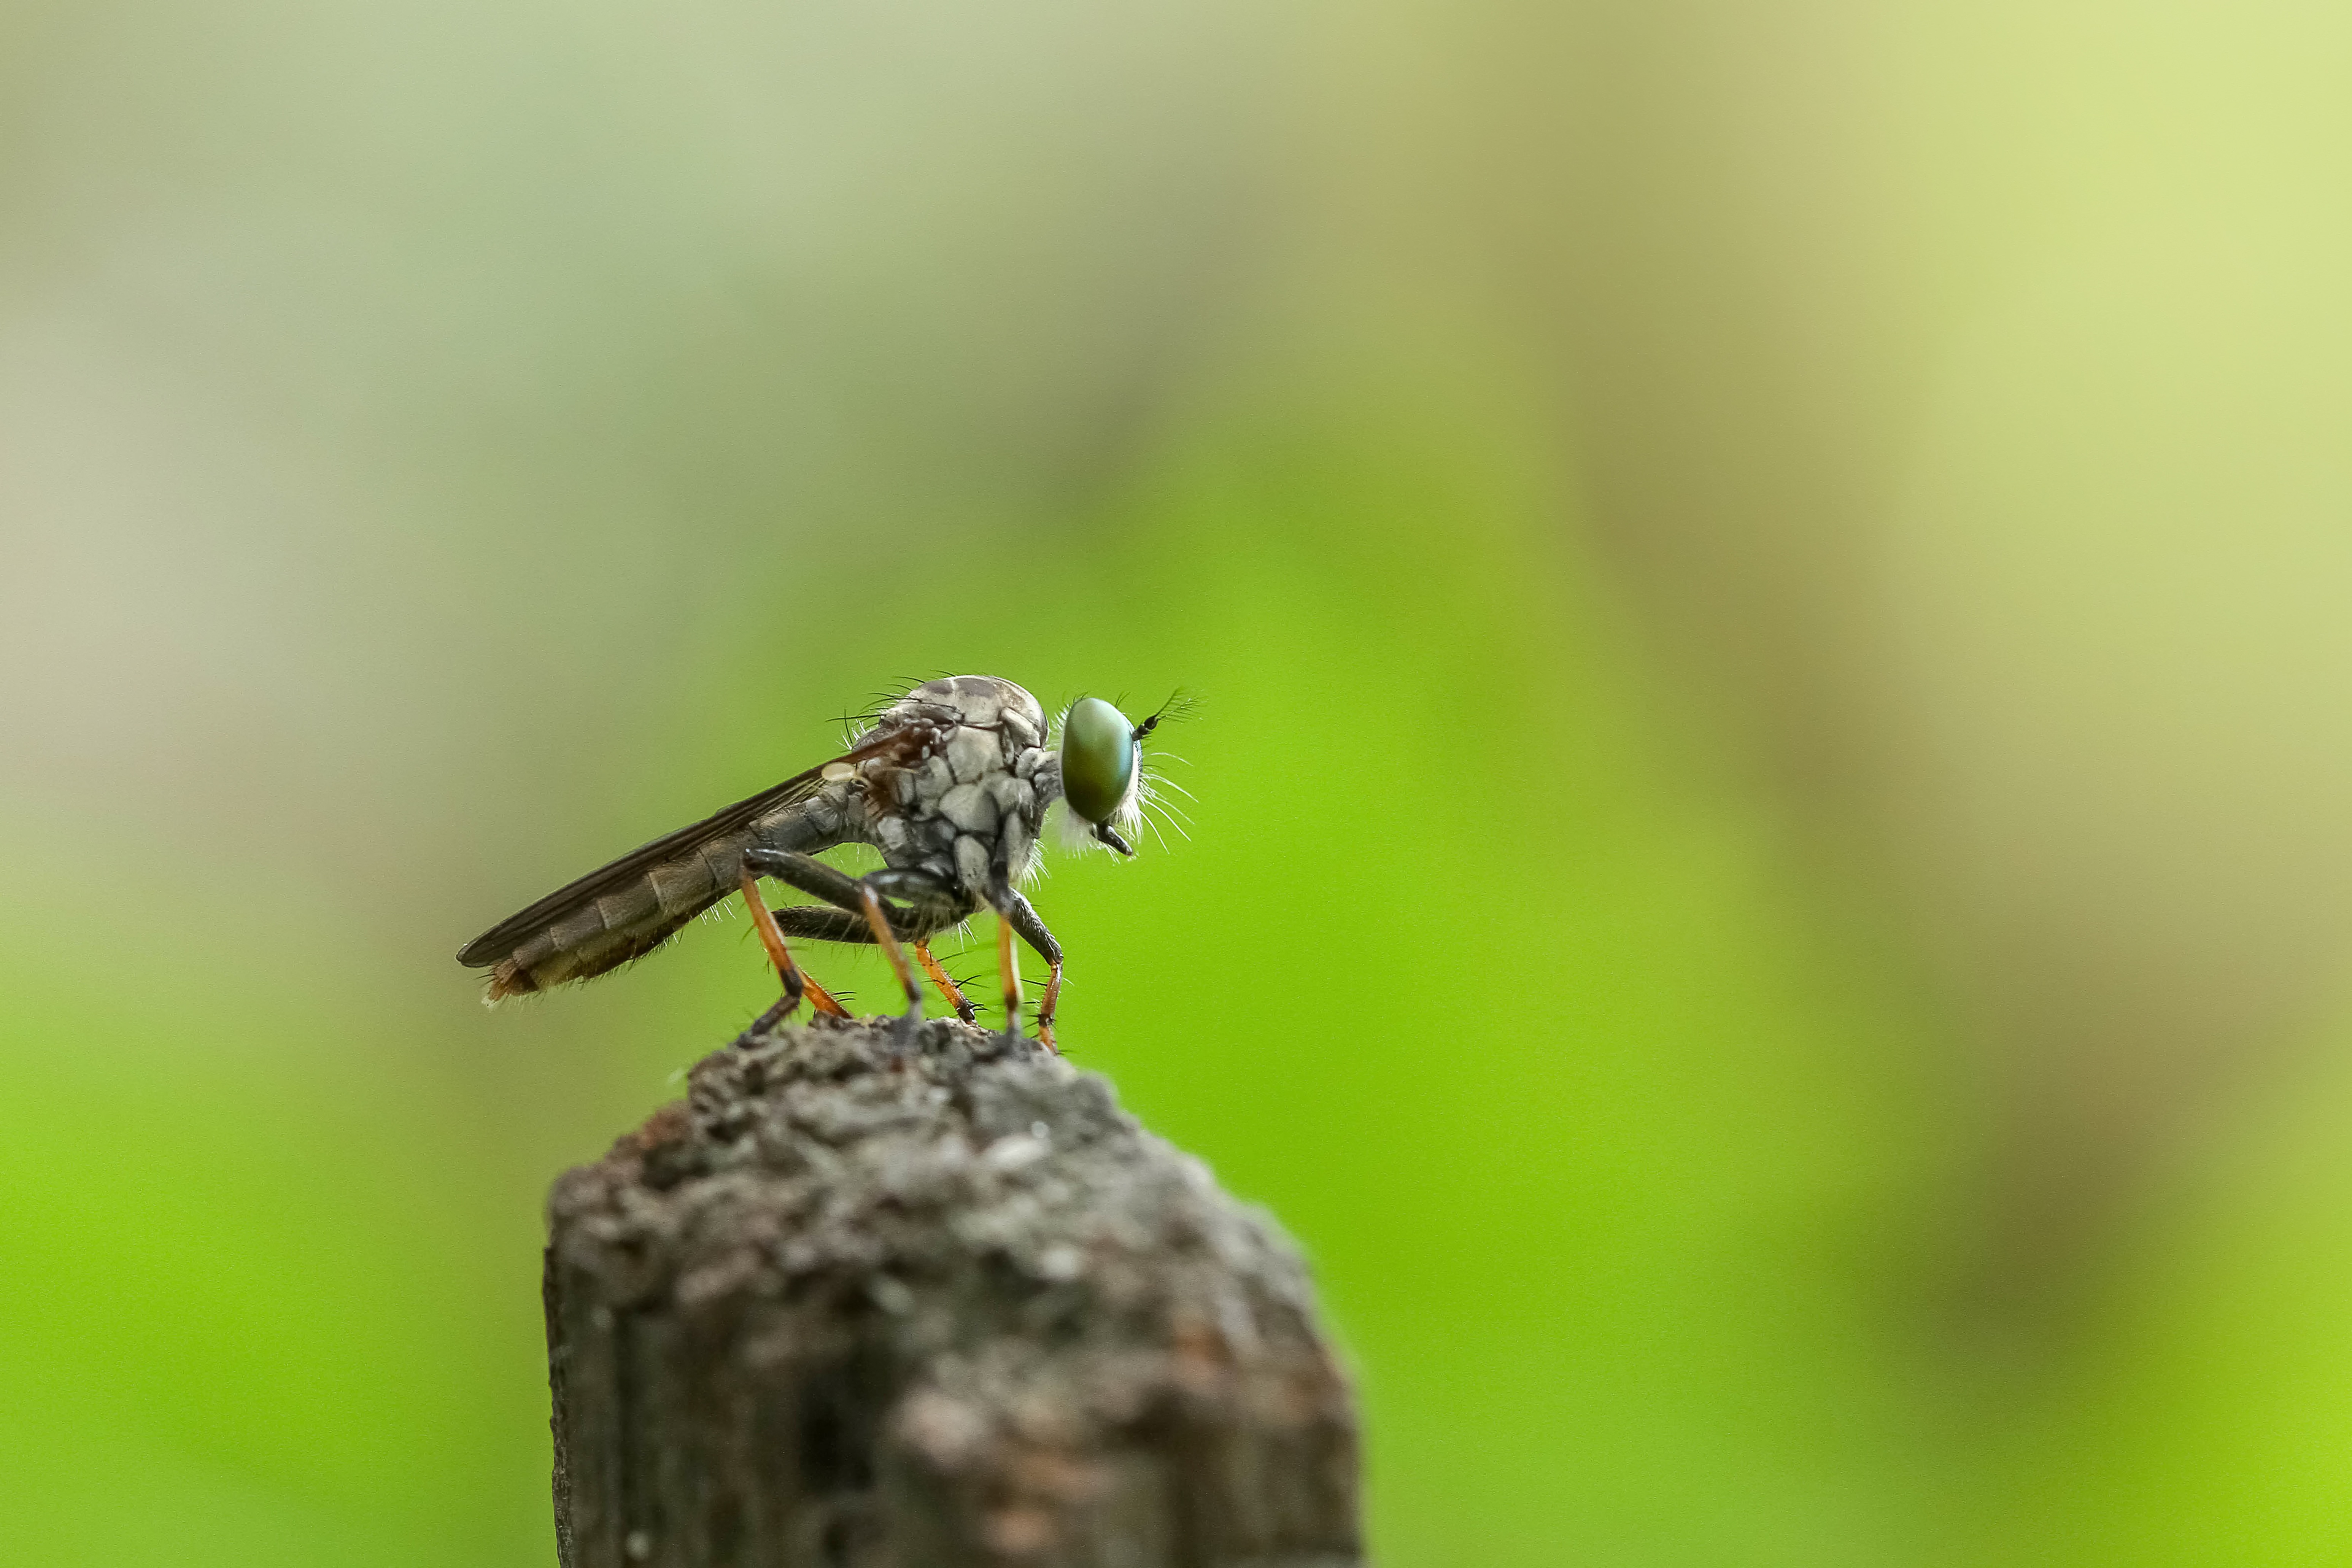
nature, outdoor, photography, flower, animal, fly, wildlife, green, insect, macro, predator, fauna, invertebrate, close up, bee, prey, macro photography, honey bee, robber fly, robber, robberfly, membrane winged insect, asilidae